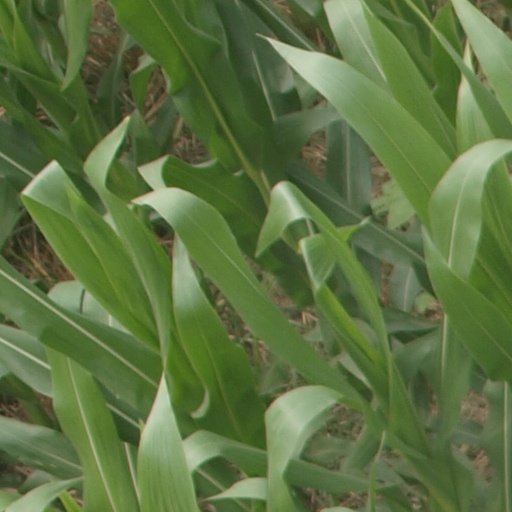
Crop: maize; corn